Matteo Salvini

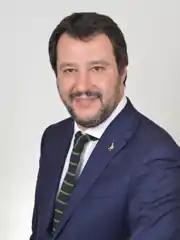
Official portrait of Salvini for the Senate

On 21 May 2018, Di Maio and Salvini proposed the professor of private law Giuseppe Conte for the role of Prime Minister in the 2018 Italian government, despite reports in the Italian press suggesting that President Mattarella still had significant reservations about the direction of the new government. On 23 May 2018, Conte was invited to the Quirinal Palace to receive the presidential mandate to form a new cabinet. In the traditional statement after the appointment, Conte said that he would be the "defense lawyer of the Italian people".